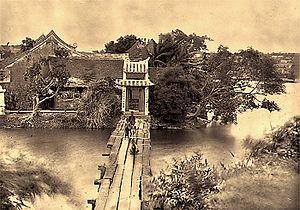
Pont Thê Húc conduisant au temple Ngọc Sơn.